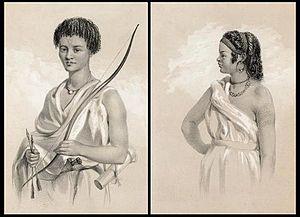
Les Issas sont un clan somali du nord, une subdivision des Dir, l'une des cinq grandes « confédérations claniques » des Somalis. Ils habitent principalement dans le sud de Djibouti, au nord-est de la Somaliland et dans l'est de l'Éthiopie.